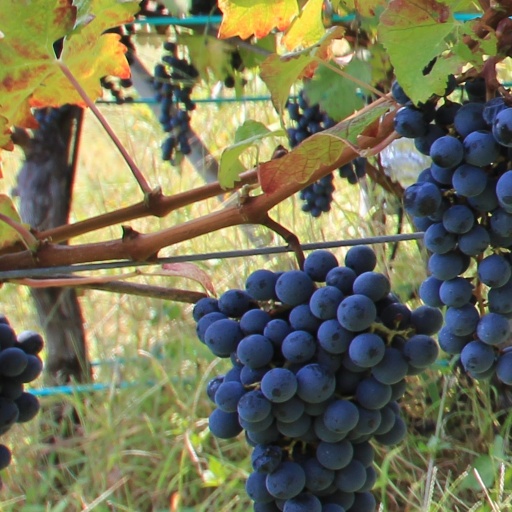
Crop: grape